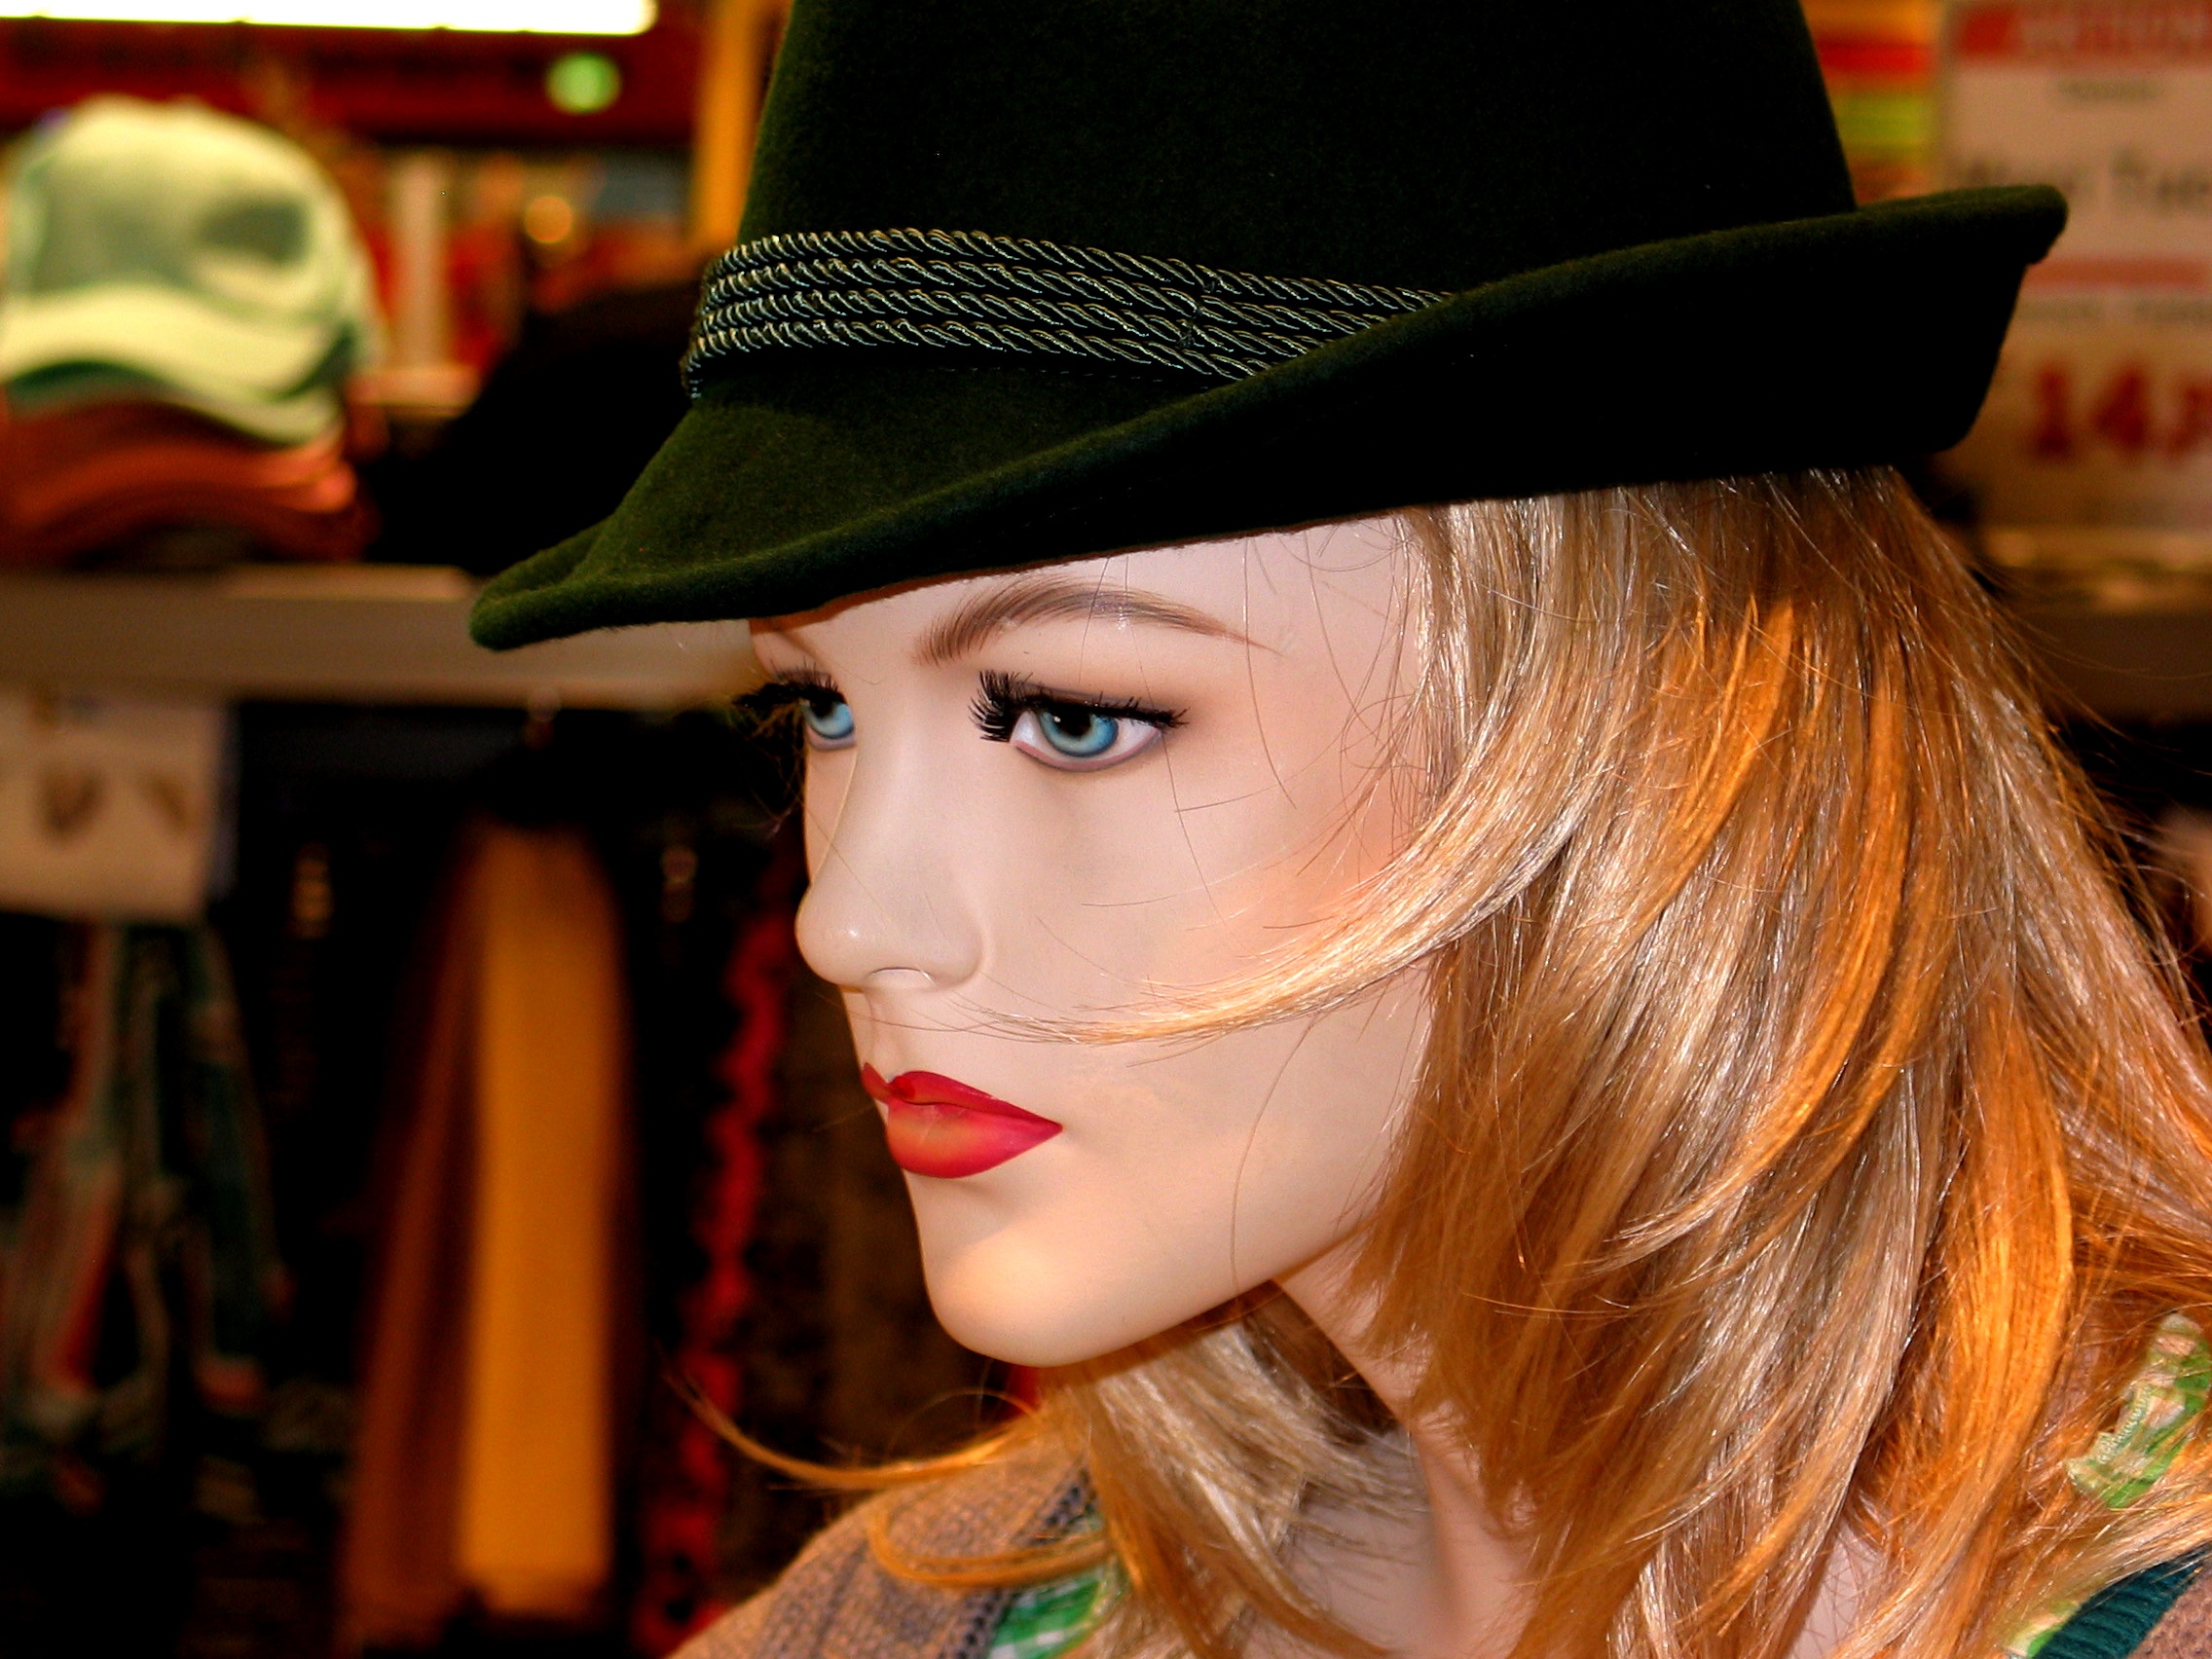
girl, woman, hair, sweet, advertising, profile, portrait, model, red, color, human, hat, fashion, clothing, lady, toy, hairstyle, mouth, deco, make up, face, doll, nose, eyes, figure, glasses, head, lips, beauty, beautiful, nice, pretty, red lips, skin color, mannequin figure, fashion accessory